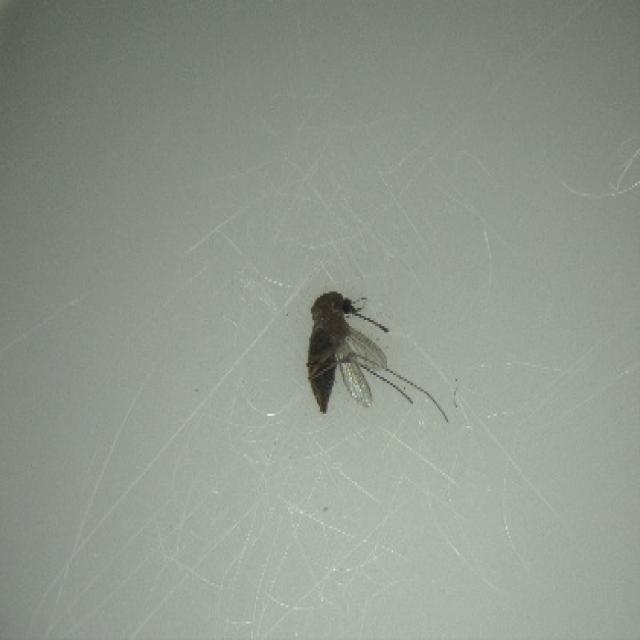
Species: culex_tritaeniorhynchus